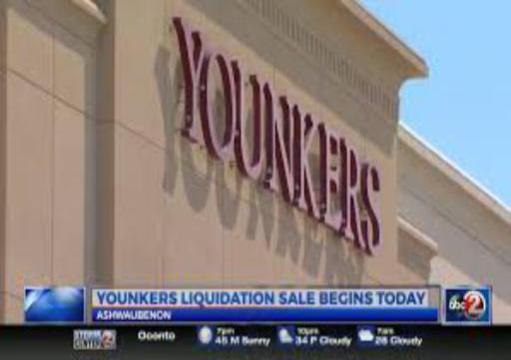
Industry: Others